Portuguese military aircraft serials

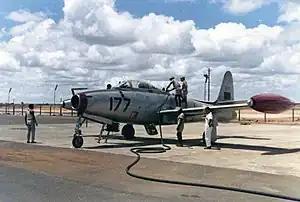
A PoAF' F-84G Thunderjet, with the serial number 5177, refueling in Angola. The whole number is painted on the tail, with the last three digits painted on the front fuselage in large numbers.

The first system used by the Portuguese Naval Aviation was a general sequential system. This system began being implemented in 1917 with the F.B.A hydroplanes, which consisted in the assignment of the natural numbering sequence (1,2,3, ...) to each aircraft type.